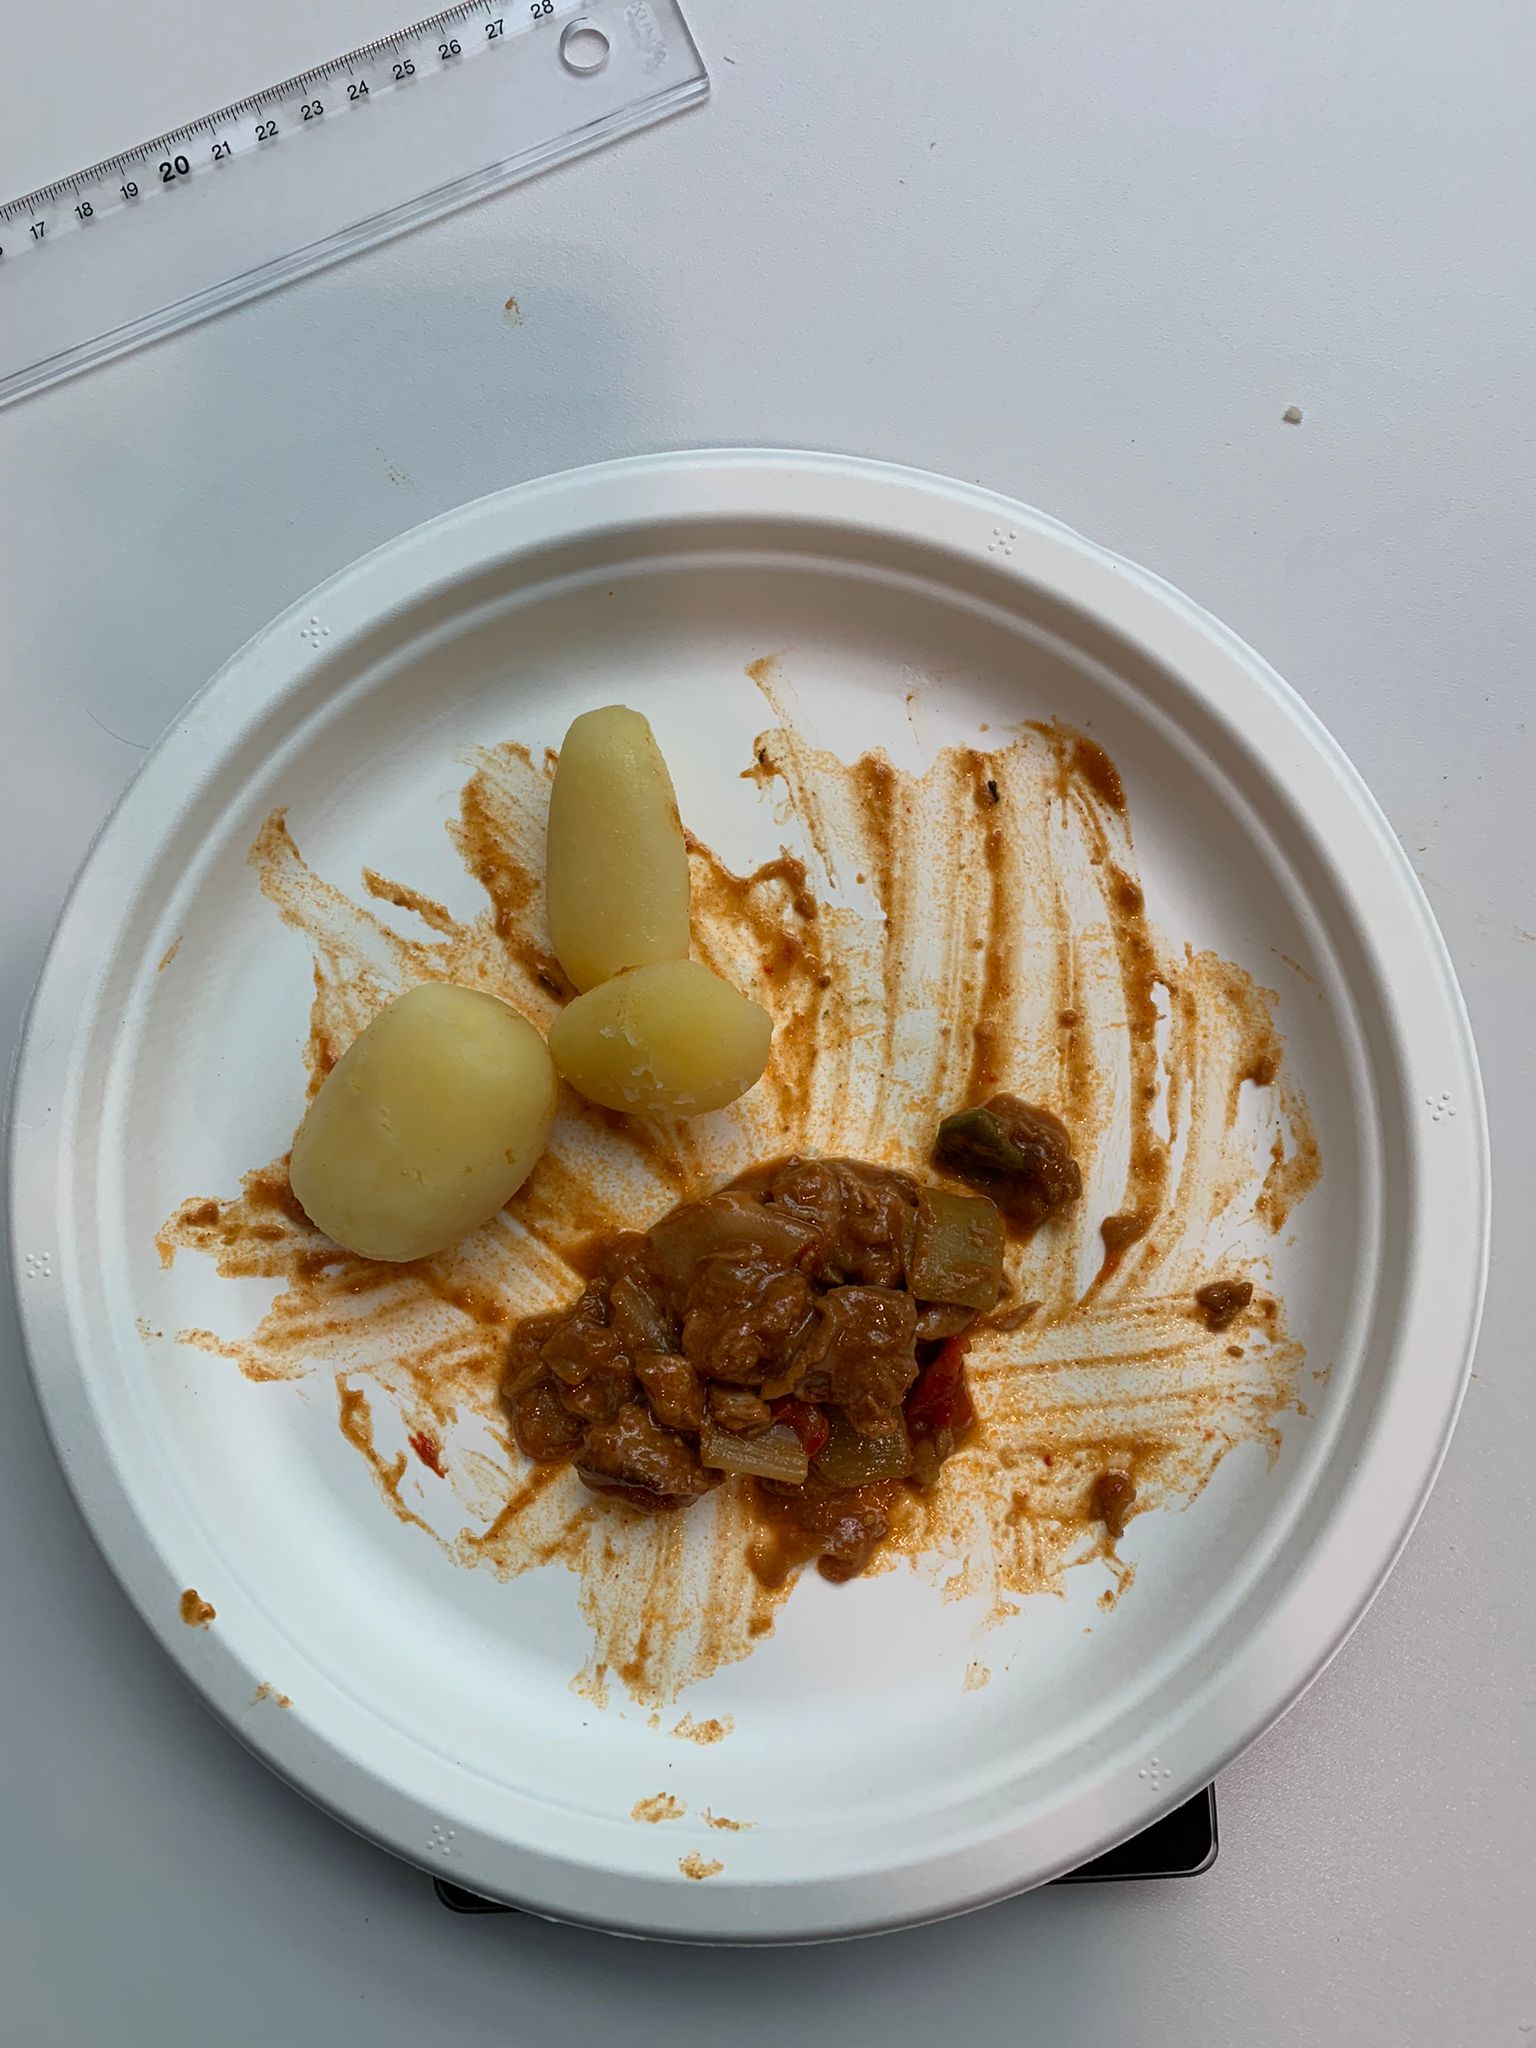
Ingredients: goulash, potatoes